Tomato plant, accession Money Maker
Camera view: tilt-top (135 deg); turntable rotation: 0 degrees
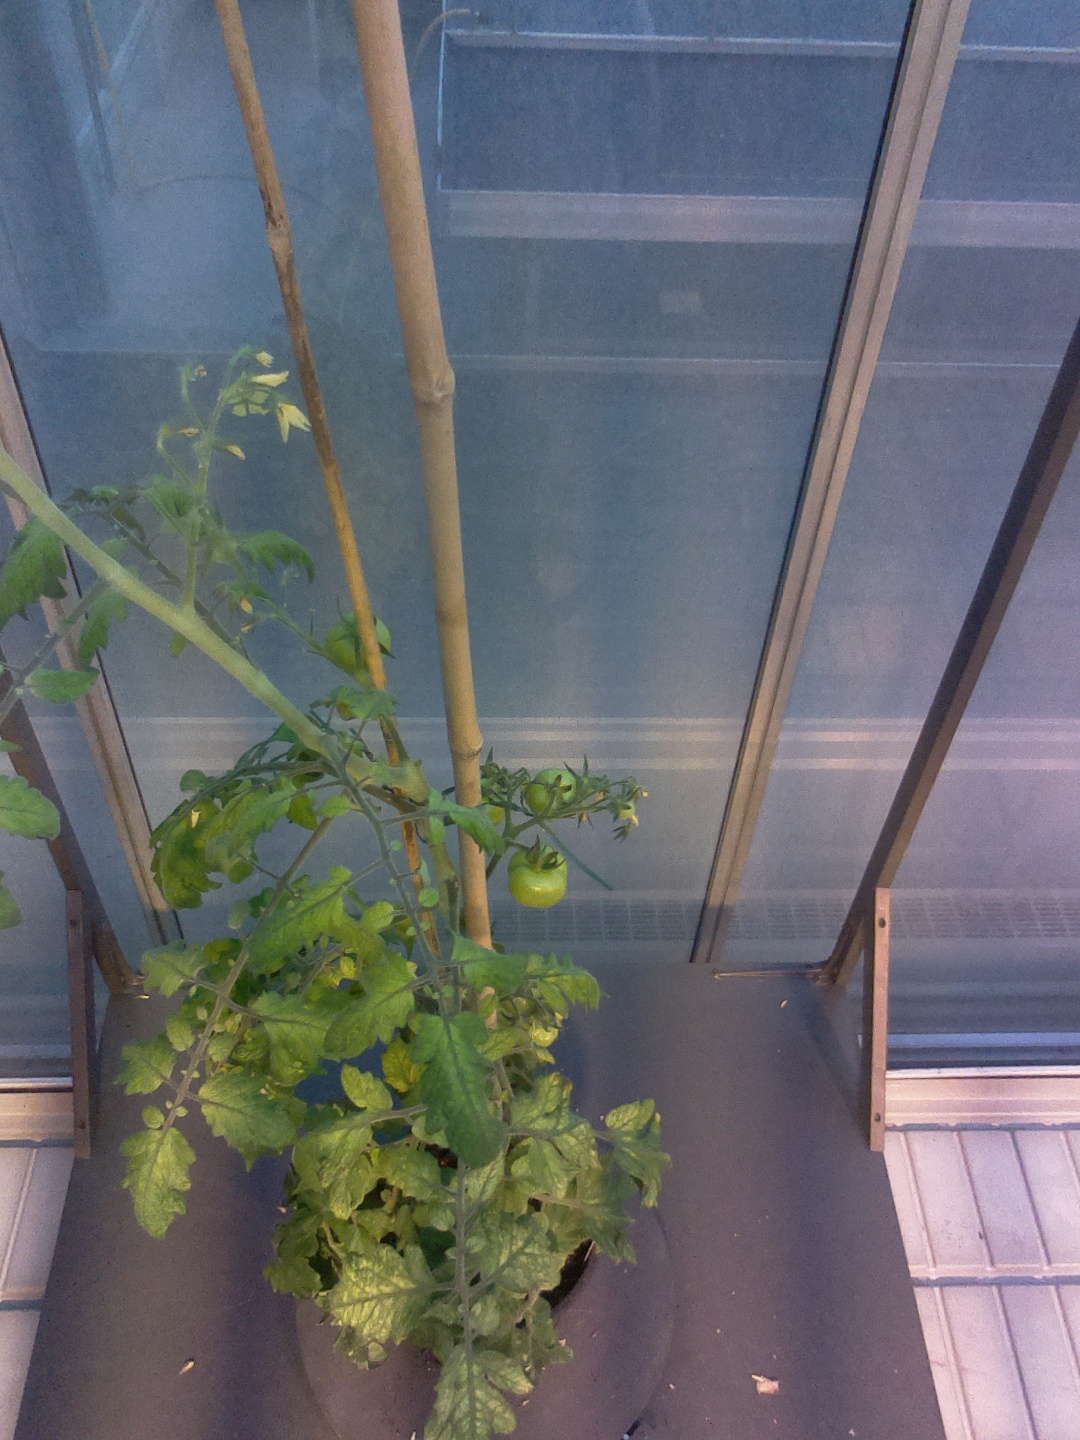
BBCH growth stage 75: 50%-60% of final fruit size